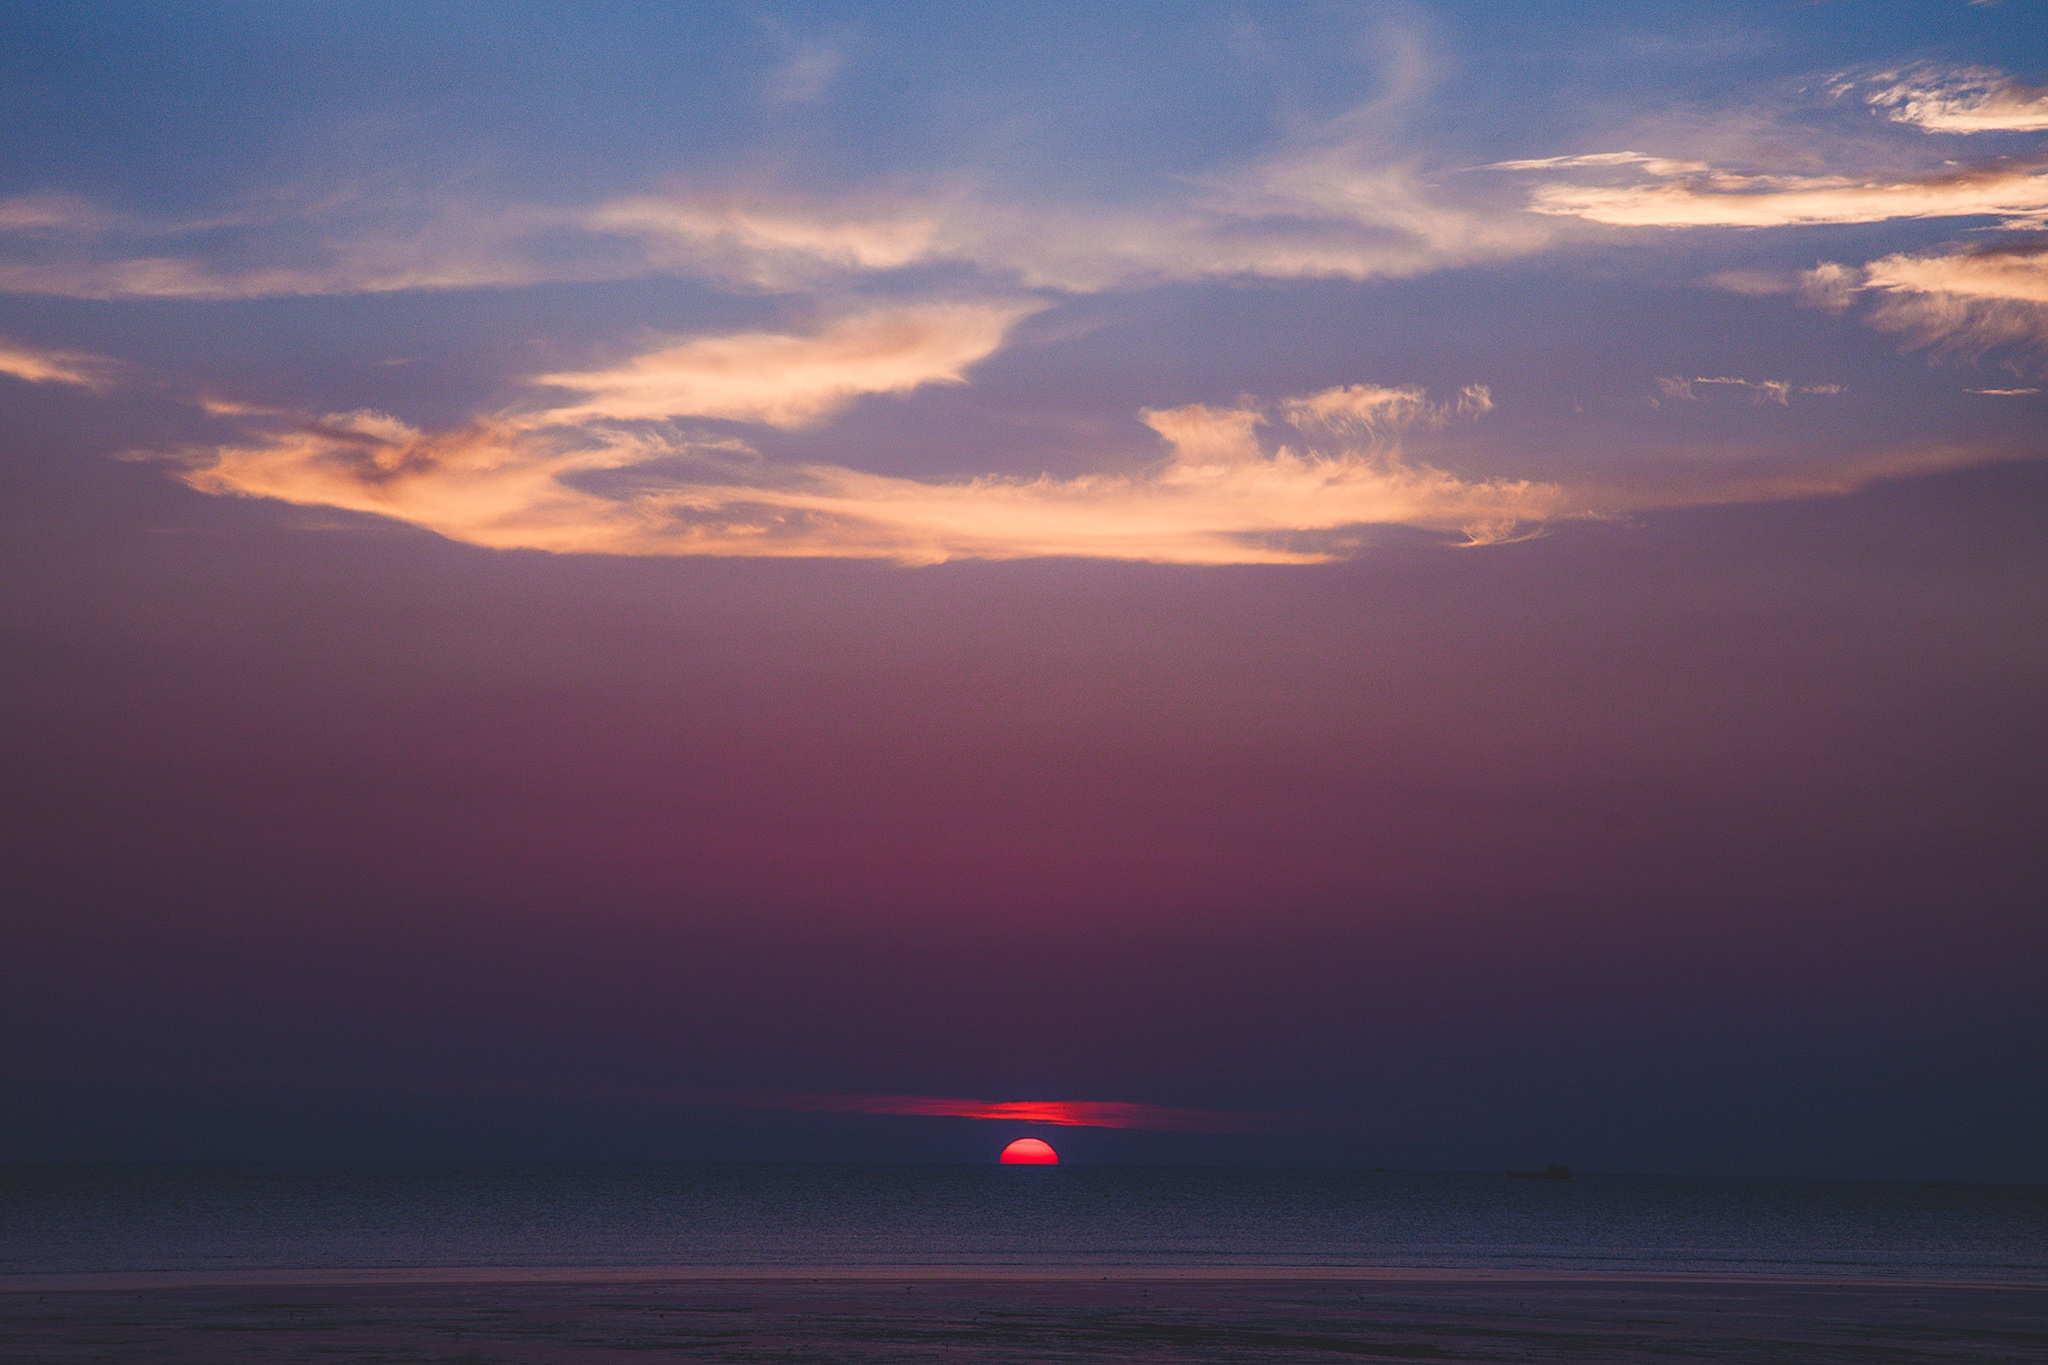
sea, ocean, horizon, cloud, sky, sun, sunrise, sunset, morning, dawn, atmosphere, dusk, evening, afterglow, atmospheric phenomenon, red sky at morning